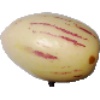
Label: Pepino 1